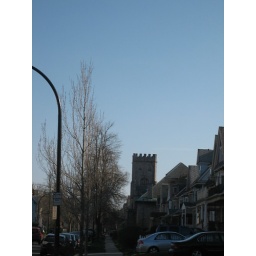
look in All Sizes.When I got home I realized I have never noticed the face on the tower.